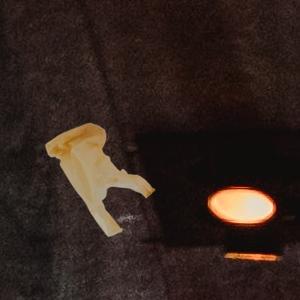
Label: plasticbags